RMS Aquitania

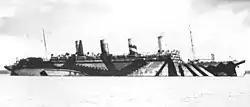
"Aquitania" as a troopship in dazzle paint scheme, photographed at Halifax in 1918.

Upon arrival at her home port, she underwent minor modifications, which took into account observations made during the two first crossings (this was typical for a liner after its first round trip). Two more round trips took place in the second half of June and the whole of July of that year. Her architect Peskett was on board during those trips to note any defect and room for improvement. In total, 11,208 passengers travelled on the ship during her first six crossings. Her career was abruptly interrupted by the outbreak of World War I, which removed her from passenger service for six years.